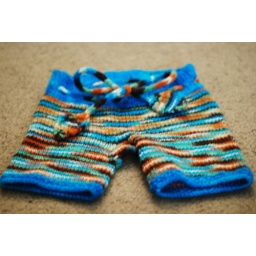
These are not as blue as they look. Much more green in the trim.